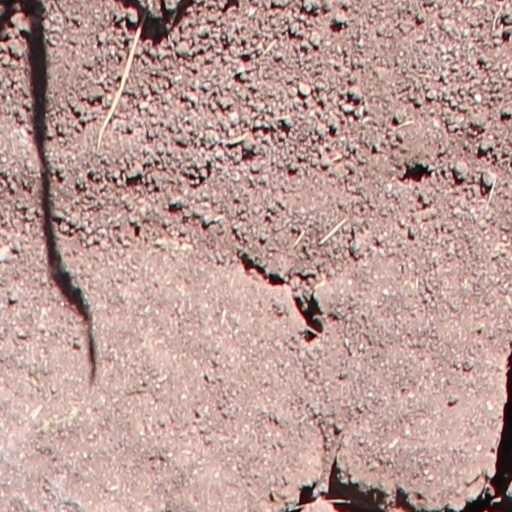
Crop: wheat